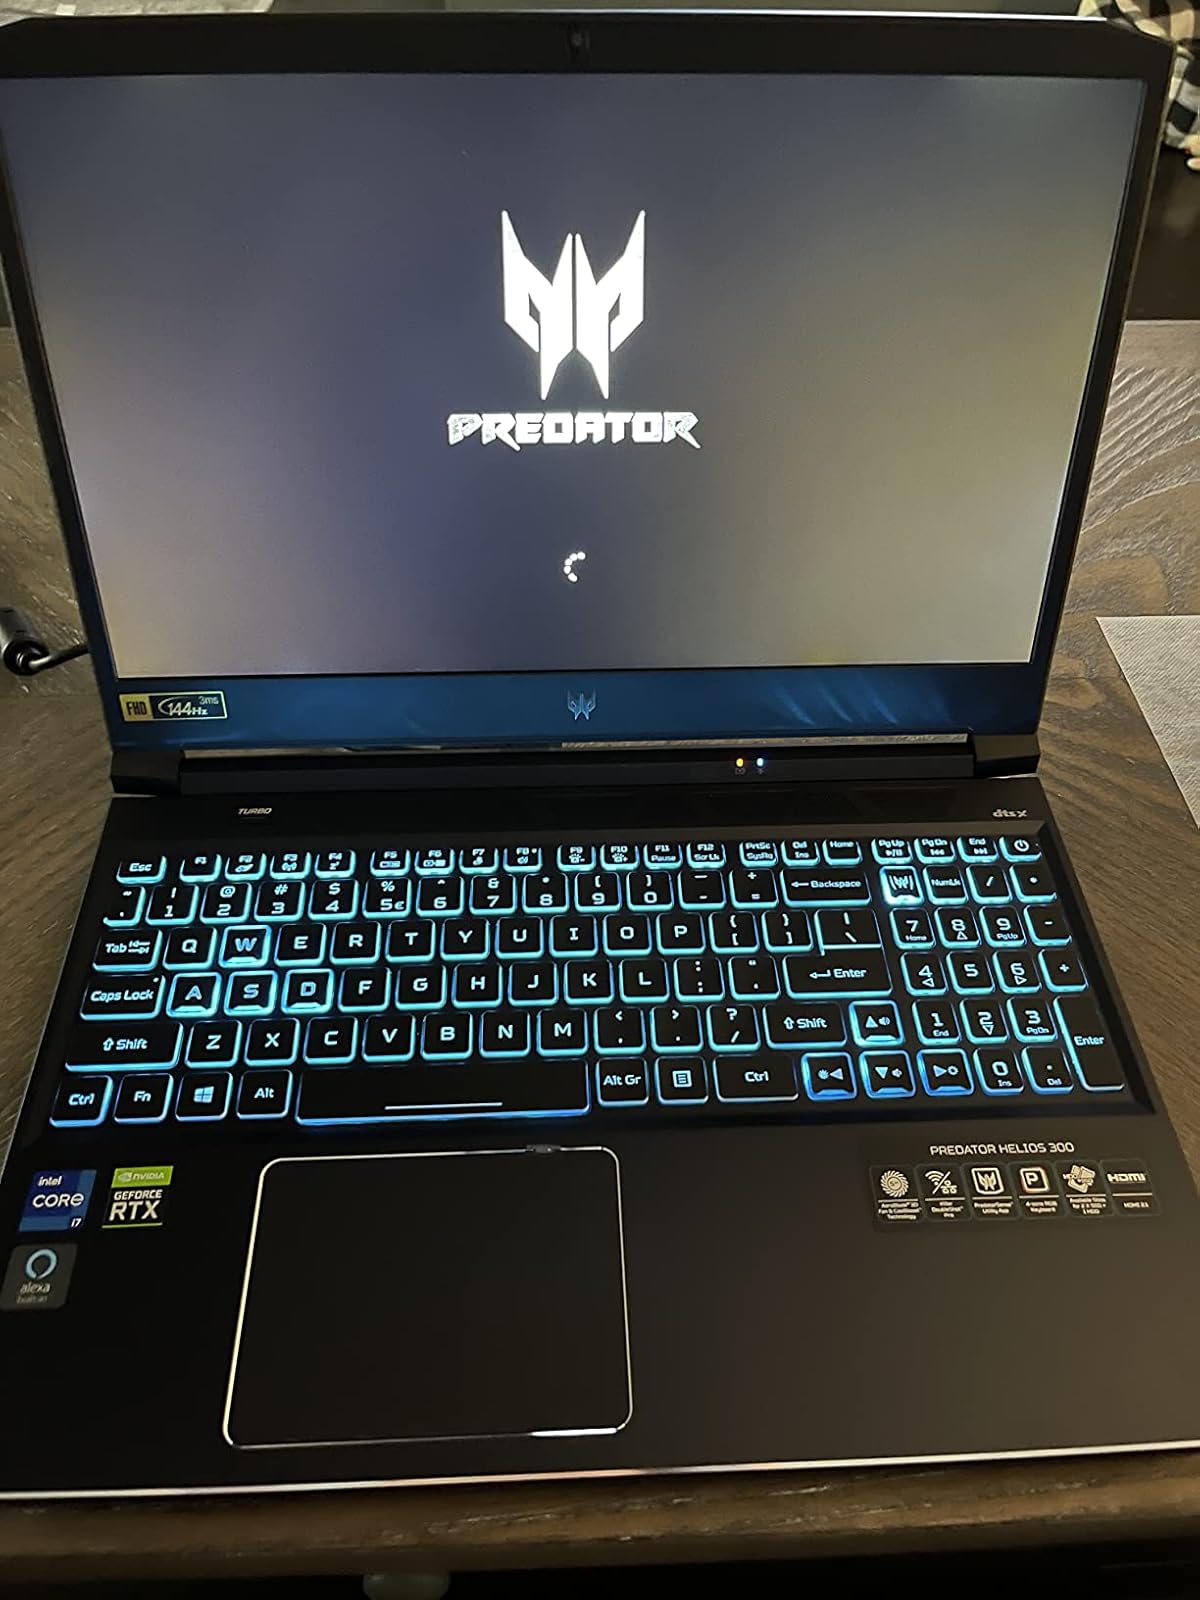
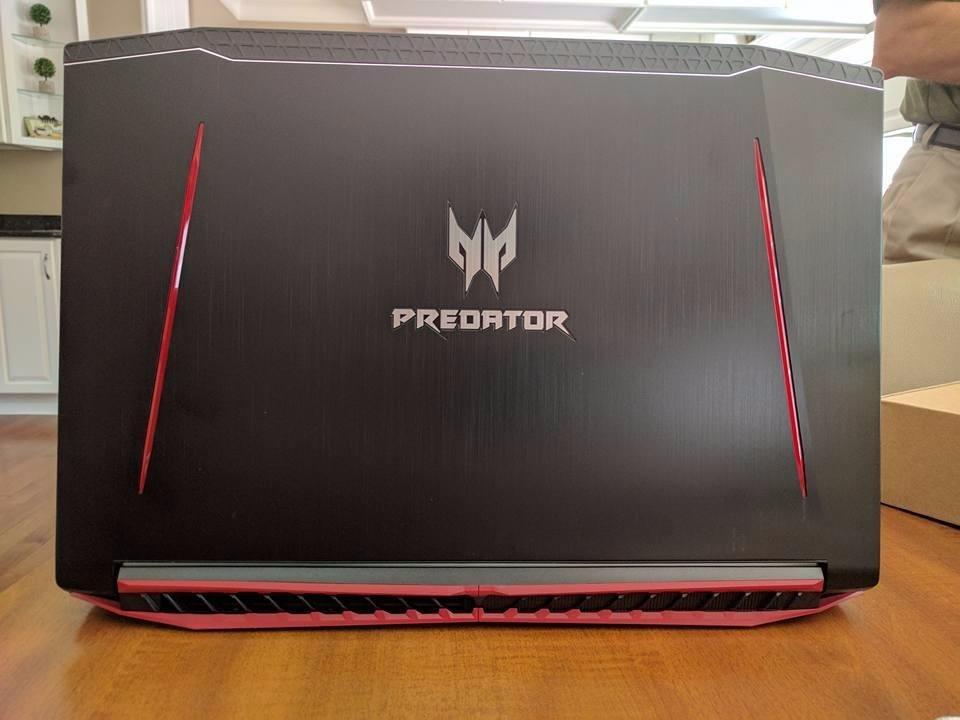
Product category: laptop
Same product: no